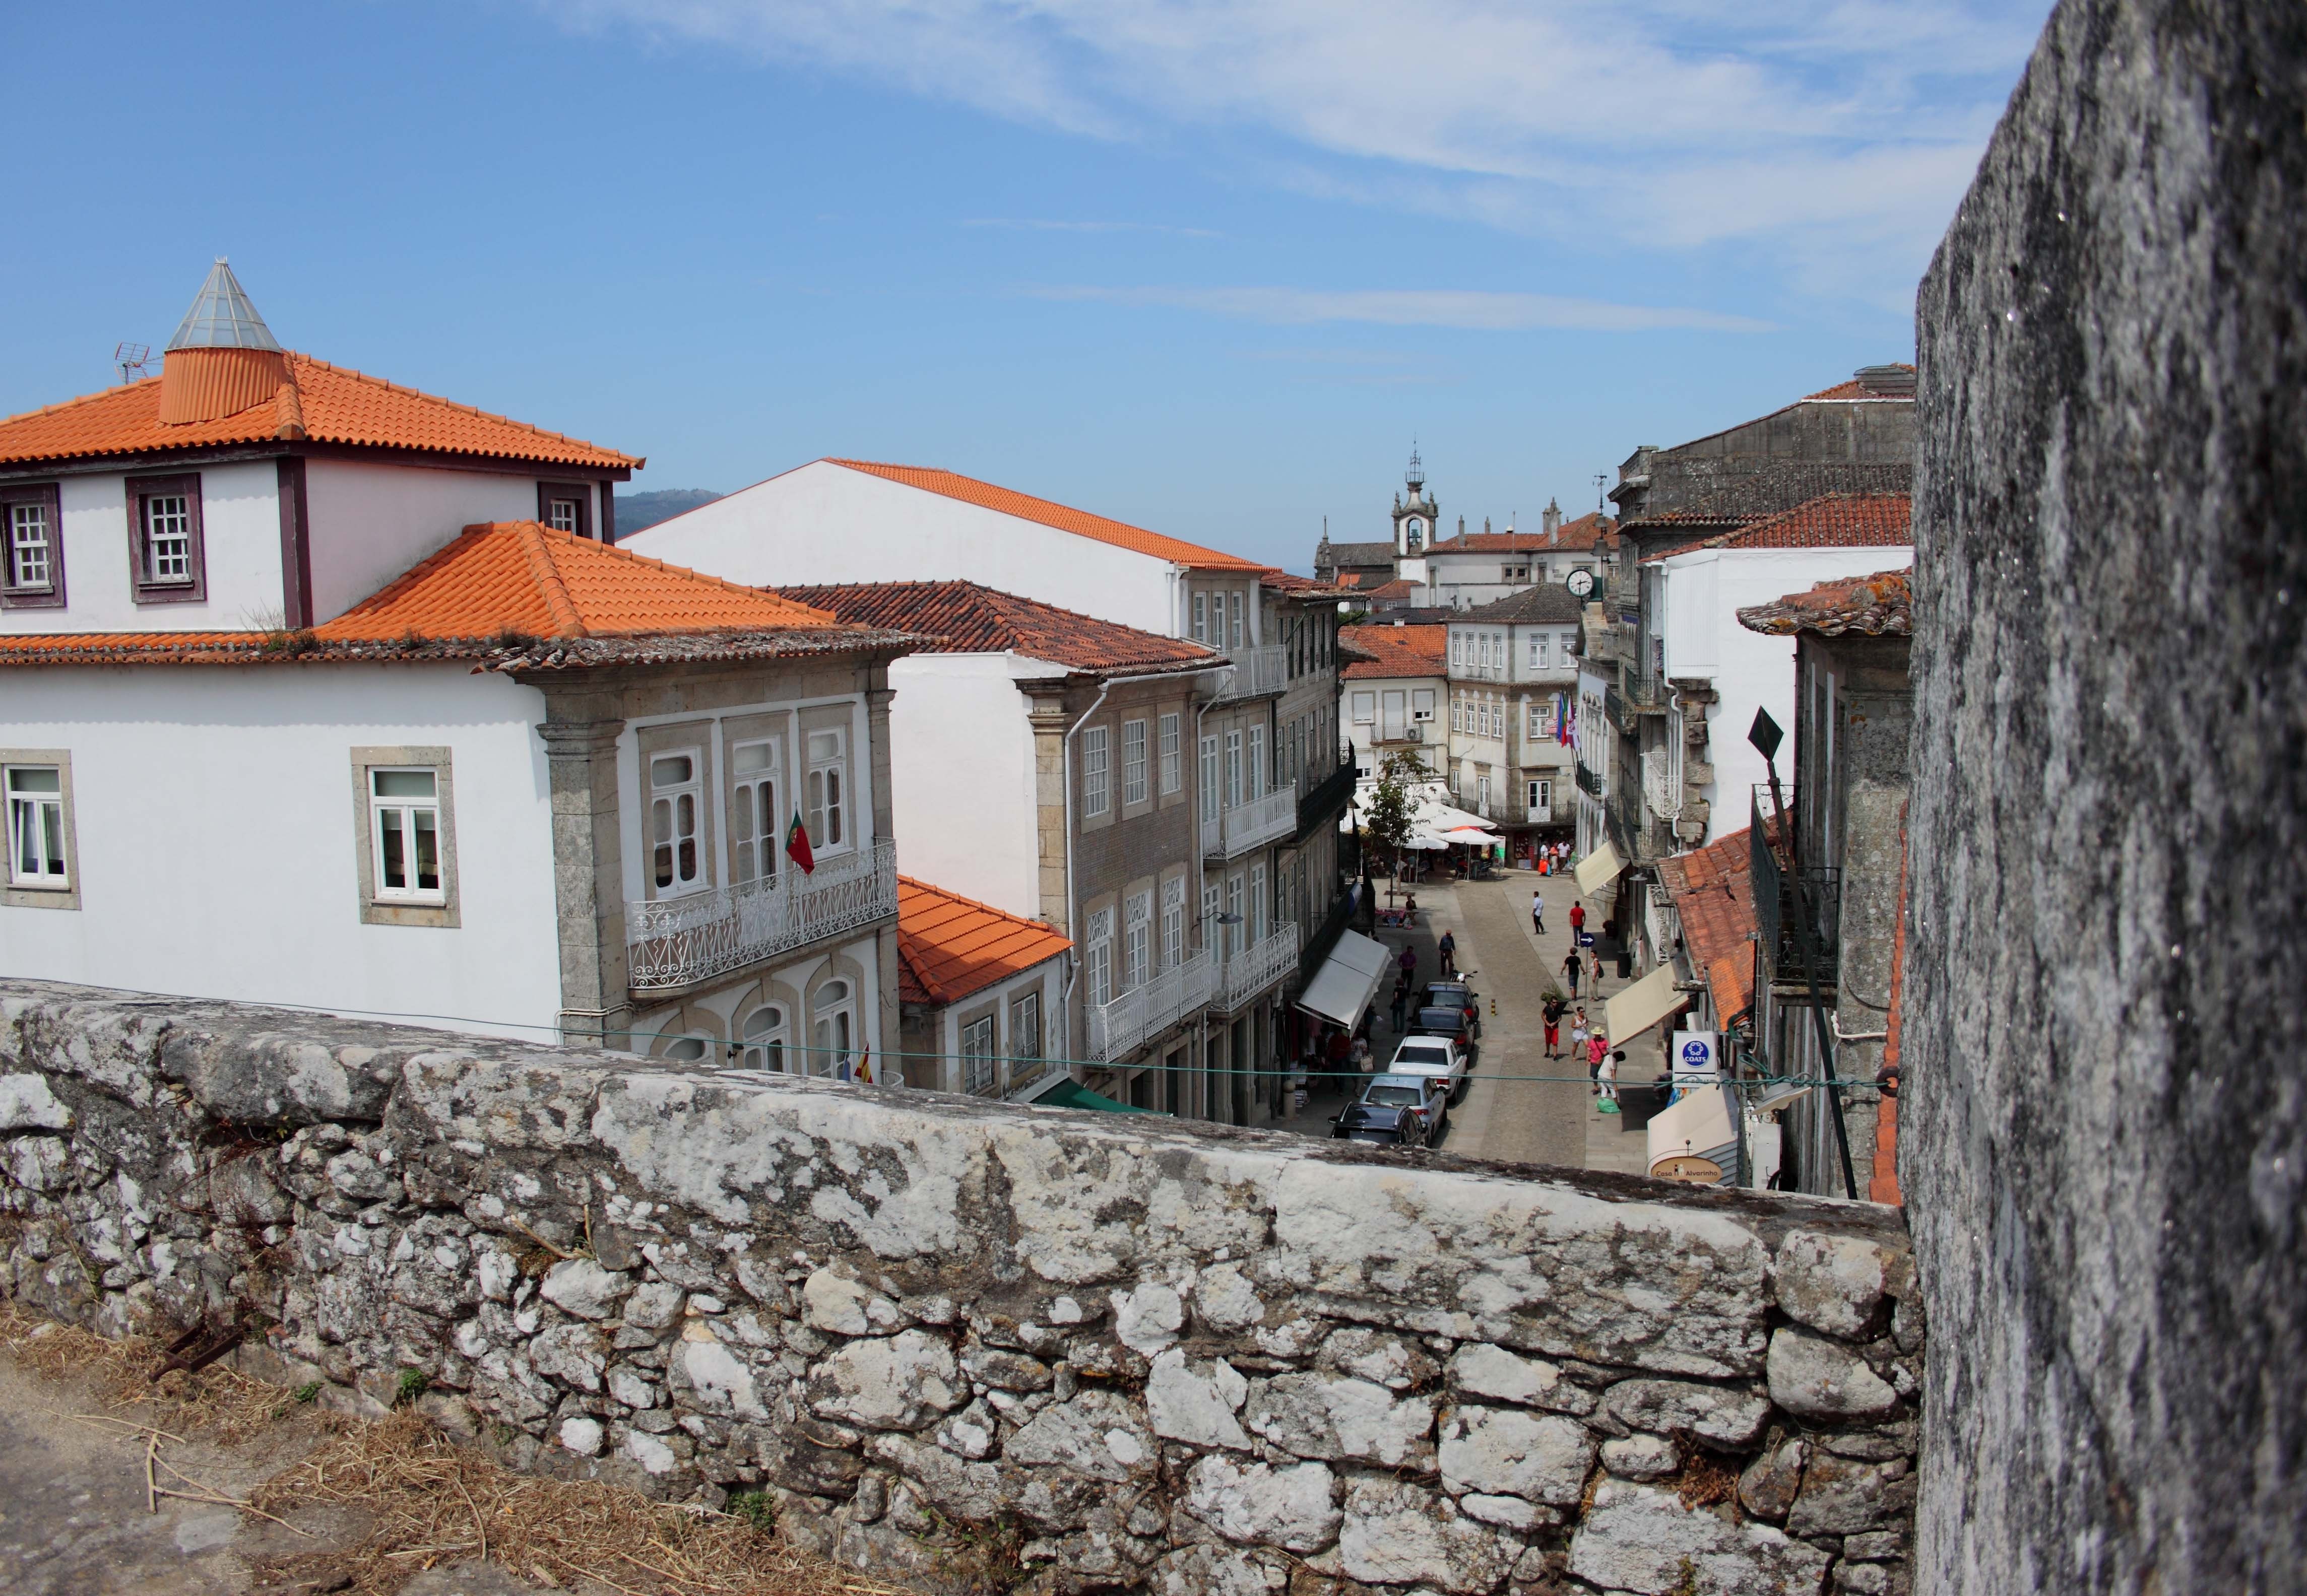
landscape, people, house, town, wall, travel, village, cottage, tourism, terrace, portugal, roofs, human settlement